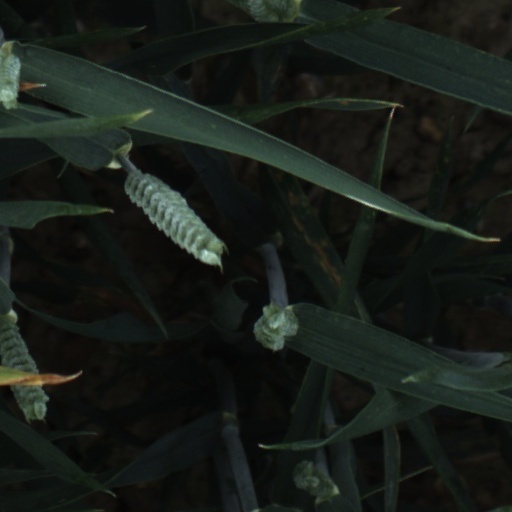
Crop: wheat